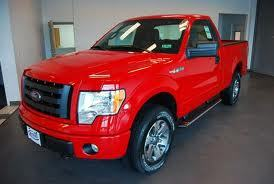
Car model: 2012 Ford F-150 Regular Cab